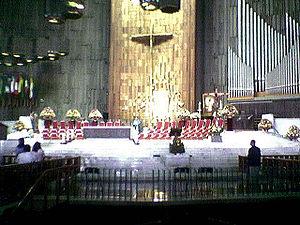
La basilique Notre-Dame-de-Guadalupe est une basilique catholique consacrée à la Vierge de Guadalupe, située dans le sanctuaire marial de Notre-Dame de Guadalupe, autour de la colline de Tepeyac, au nord de Mexico.